List of birds of Zimbabwe

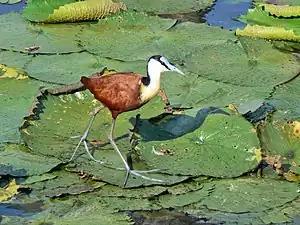

Heliornithidae is a small family of tropical birds with webbed lobes on their feet similar to those of grebes and coots.